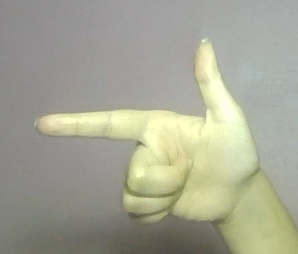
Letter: yaa